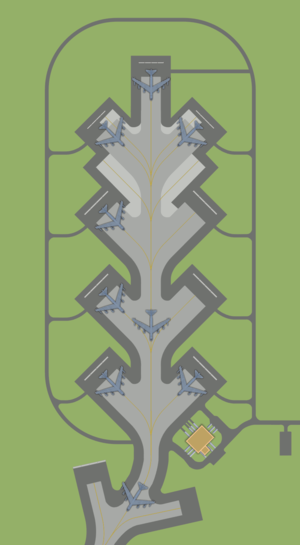
Un "Christmas Tree" est un type de zone d'alerte construit par l'United States Air Force pour le Strategic Air Command pendant la guerre froide. Souvent, les bombardiers ou les avions ravitailleurs étaient stationnés à côté d’un bâtiment d'alerte pour les équipages, également connu sous le nom d’installations «Mole hole ». Cette zone d'alerte a reçu le nom "Christmas Tree", car sa plateforme ressemblait à l'arbre du même nom.